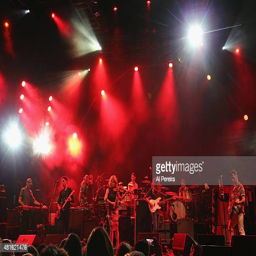
artist perform a benefit concert